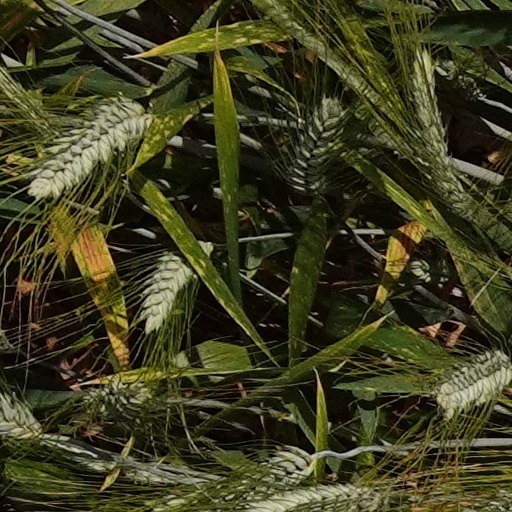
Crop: wheat